Ferdinand Leffler

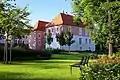
Zámek Mitrowitz

Together with Tereza Frcalová, he wrote the book "Live in Your Garden" (2017), which describes a modern approach to garden planning. Two years later, the book "Green Rooms" (2019) followed, in which they compared individual parts of the garden in terms of their functions to the rooms in the house.